Cindy Crawford

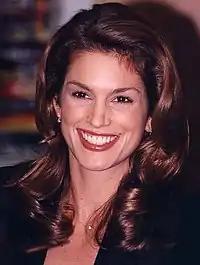
Crawford in 1995

She was frequently featured on the cover of multiple fashion and lifestyle magazines, including "Vogue", "W", "People", "Harper's Bazaar", "Elle", "Cosmopolitan", and "Allure". A partial count in 1998 totalled over 500 appearances. Crawford has walked the runway shows for Chanel, Versace, Dolce & Gabbana, Christian Dior, Calvin Klein, Ralph Lauren, Roberto Cavalli, Michael Kors, Thierry Mugler, Todd Oldham, DKNY and Valentino. Crawford also appeared in many fashion campaigns during her career, including those for Versace, Calvin Klein, Escada, David Yurman, Oscar De La Renta, Balmain, Hermes, Ellen Tracy, Valentino, Bally, Liz Claiborne, Hervé Leger, Halston, Anne Klein, Isaac Mizrahi, Blumarine, Guess, Ink, Gap and Revlon. She has also worked for Omega, Maybelline, Clairol, Pepsi, and Chilean retail stores Ripley (partner of Macy's).